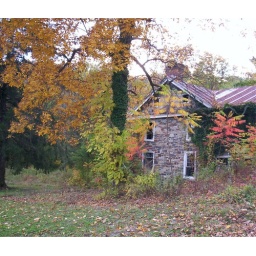
Some old dilapidated house that just looked awesome with the viney tree in front.